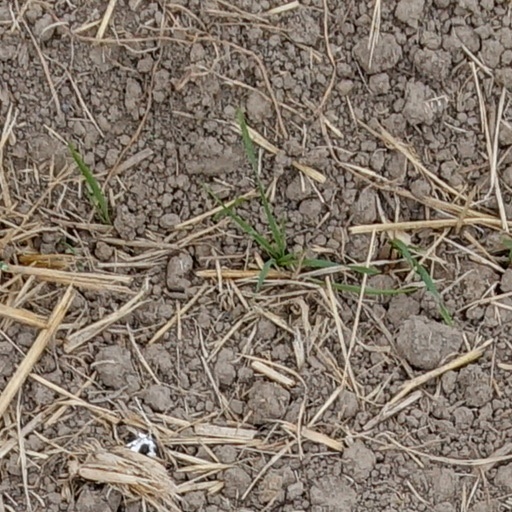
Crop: wheat